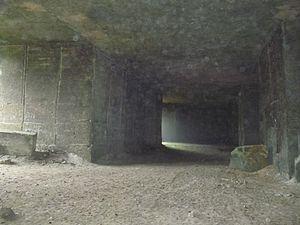
Ancienne carrière de pierre de taille calcaire, plateau d'Argentine, La Rochebeaucourt-et-Argentine, Dordogne, France
La Rochebeaucourt-et-Argentine est une commune française située dans le département de la Dordogne, en région Nouvelle-Aquitaine.